Water supply and sanitation in Namibia

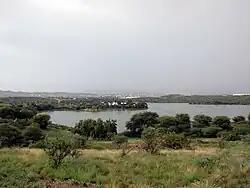
The Goreangab reservoir near Windhoek, looking downstream away from the city.

In Windhoek, groundwater was almost the only source of water for until 1958 when a small surface reservoir, the Goreangab Dam, was built downstream from Windhoek. A conventional water treatment plant was also constructed to treat the surface water from this reservoir. In 1960 the Gammams Wastewater Treatment Plant was commissioned near Goreangab Dam, discharging treated wastewater downstream of the reservoir. Subsequently, industrial and domestic effluents at the wastewater treatment plant were separated. The plant treating the domestic wastewater was upgraded so that its effluent could be further treated in the existing water treatment plant.